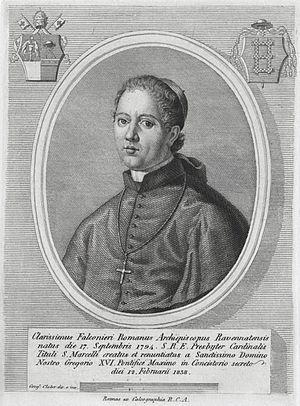
Chiarissimo Falconieri Mellini est un cardinal italien du XIXᵉ siècle. Il est de la famille des cardinaux Lelio Falconieri et Alessandro Falconieri.